Edderkoppen Theatre

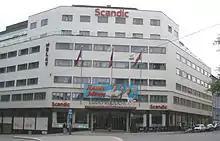
Edderkoppen Theatre

The Edderkoppen Theatre is a theatre located at St Olavs Plass in Oslo, Norway. The theatre is known for varied entertainment, ranging from comedy to musical shows. From 1967 to 2003 it was called the ABC theatre. Since 2016, it has been known as Edderkoppen Scene.